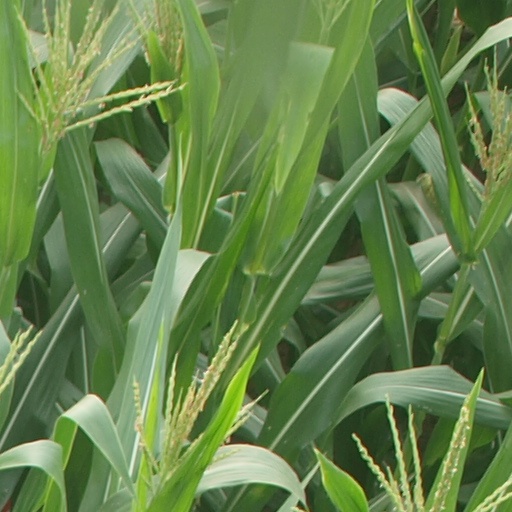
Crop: maize; corn